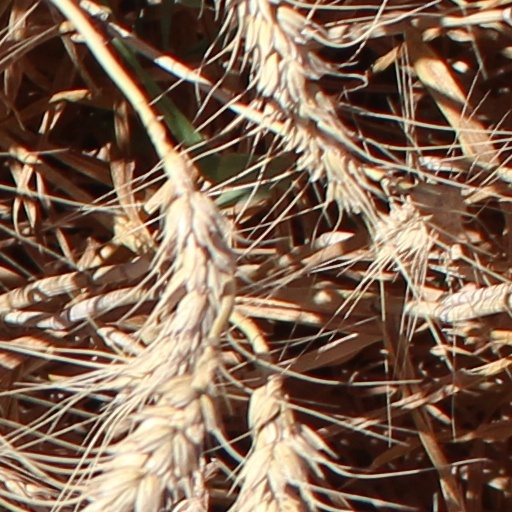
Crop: wheat